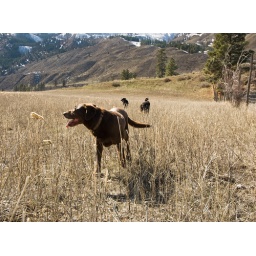
out standing in a field